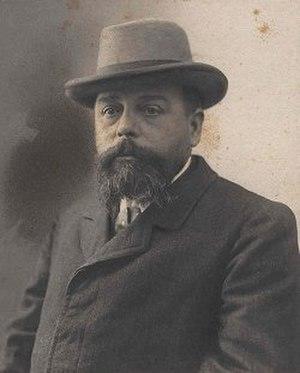
Alexandre Bougault est un photographe et éditeur français.